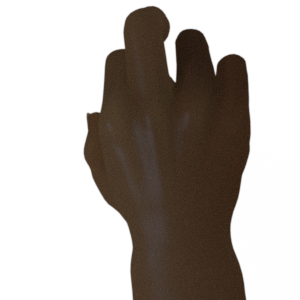
Label: rock